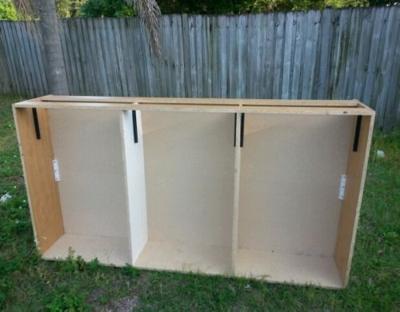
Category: table